Vince DiMaggio

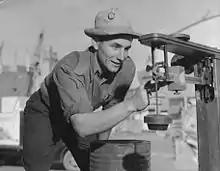
DiMaggio working for the California Shipbuilding Corporation during World War II

DiMaggio was married with two children, four grandchildren and two great-grandchildren. He died in North Hollywood, California, at age 74 of colon cancer.